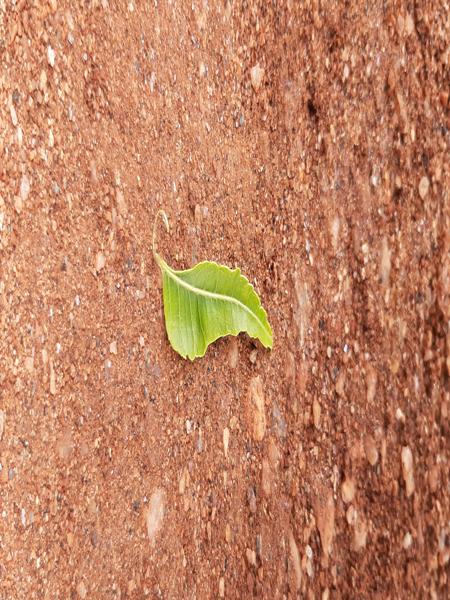
Plant: Neem